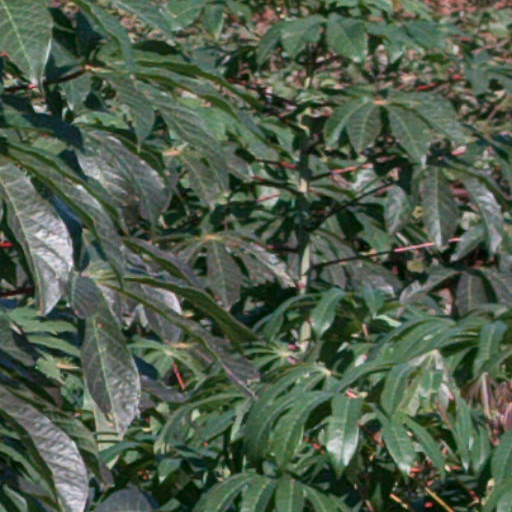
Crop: cassava